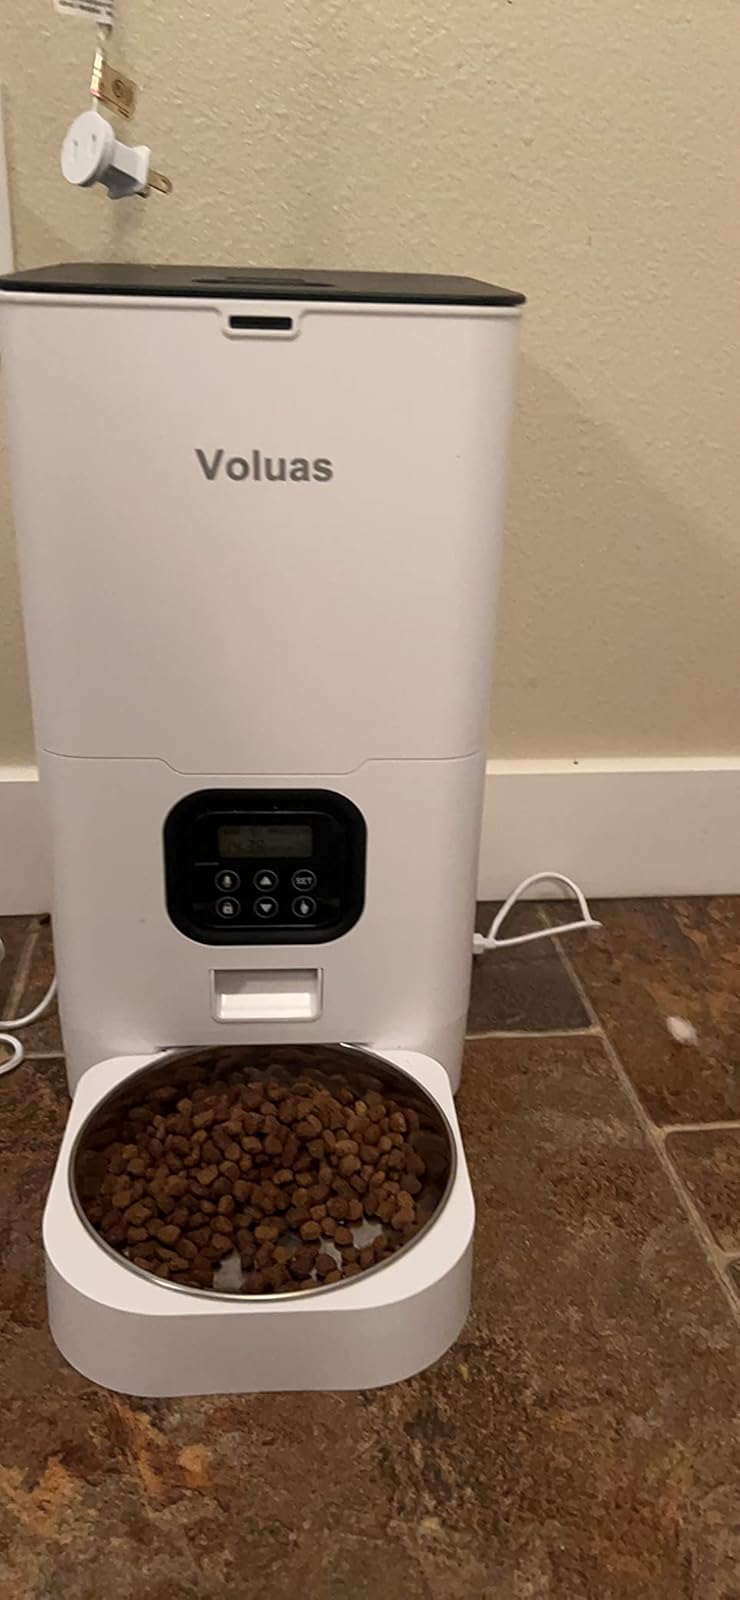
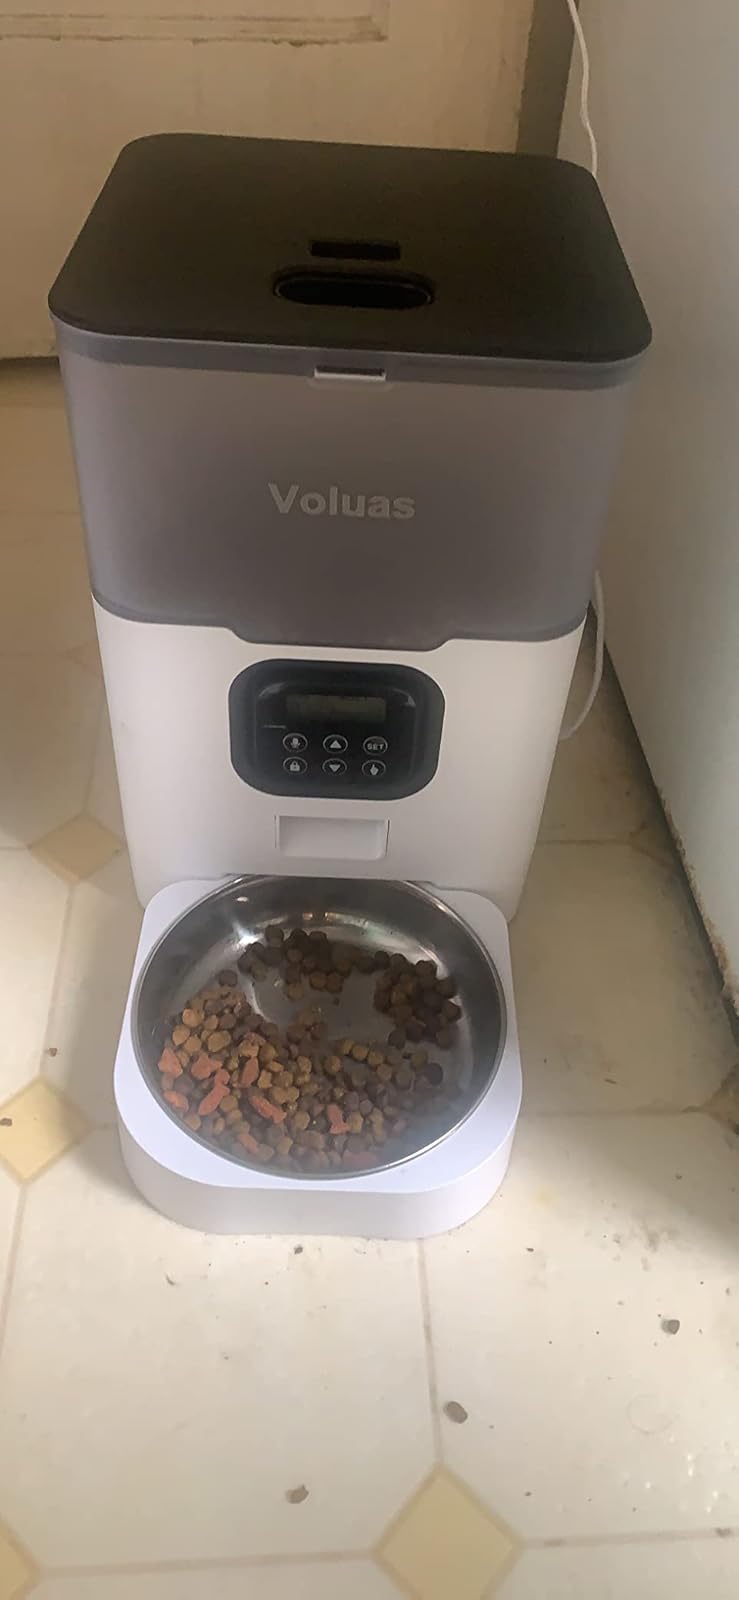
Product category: items_feeder
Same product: no